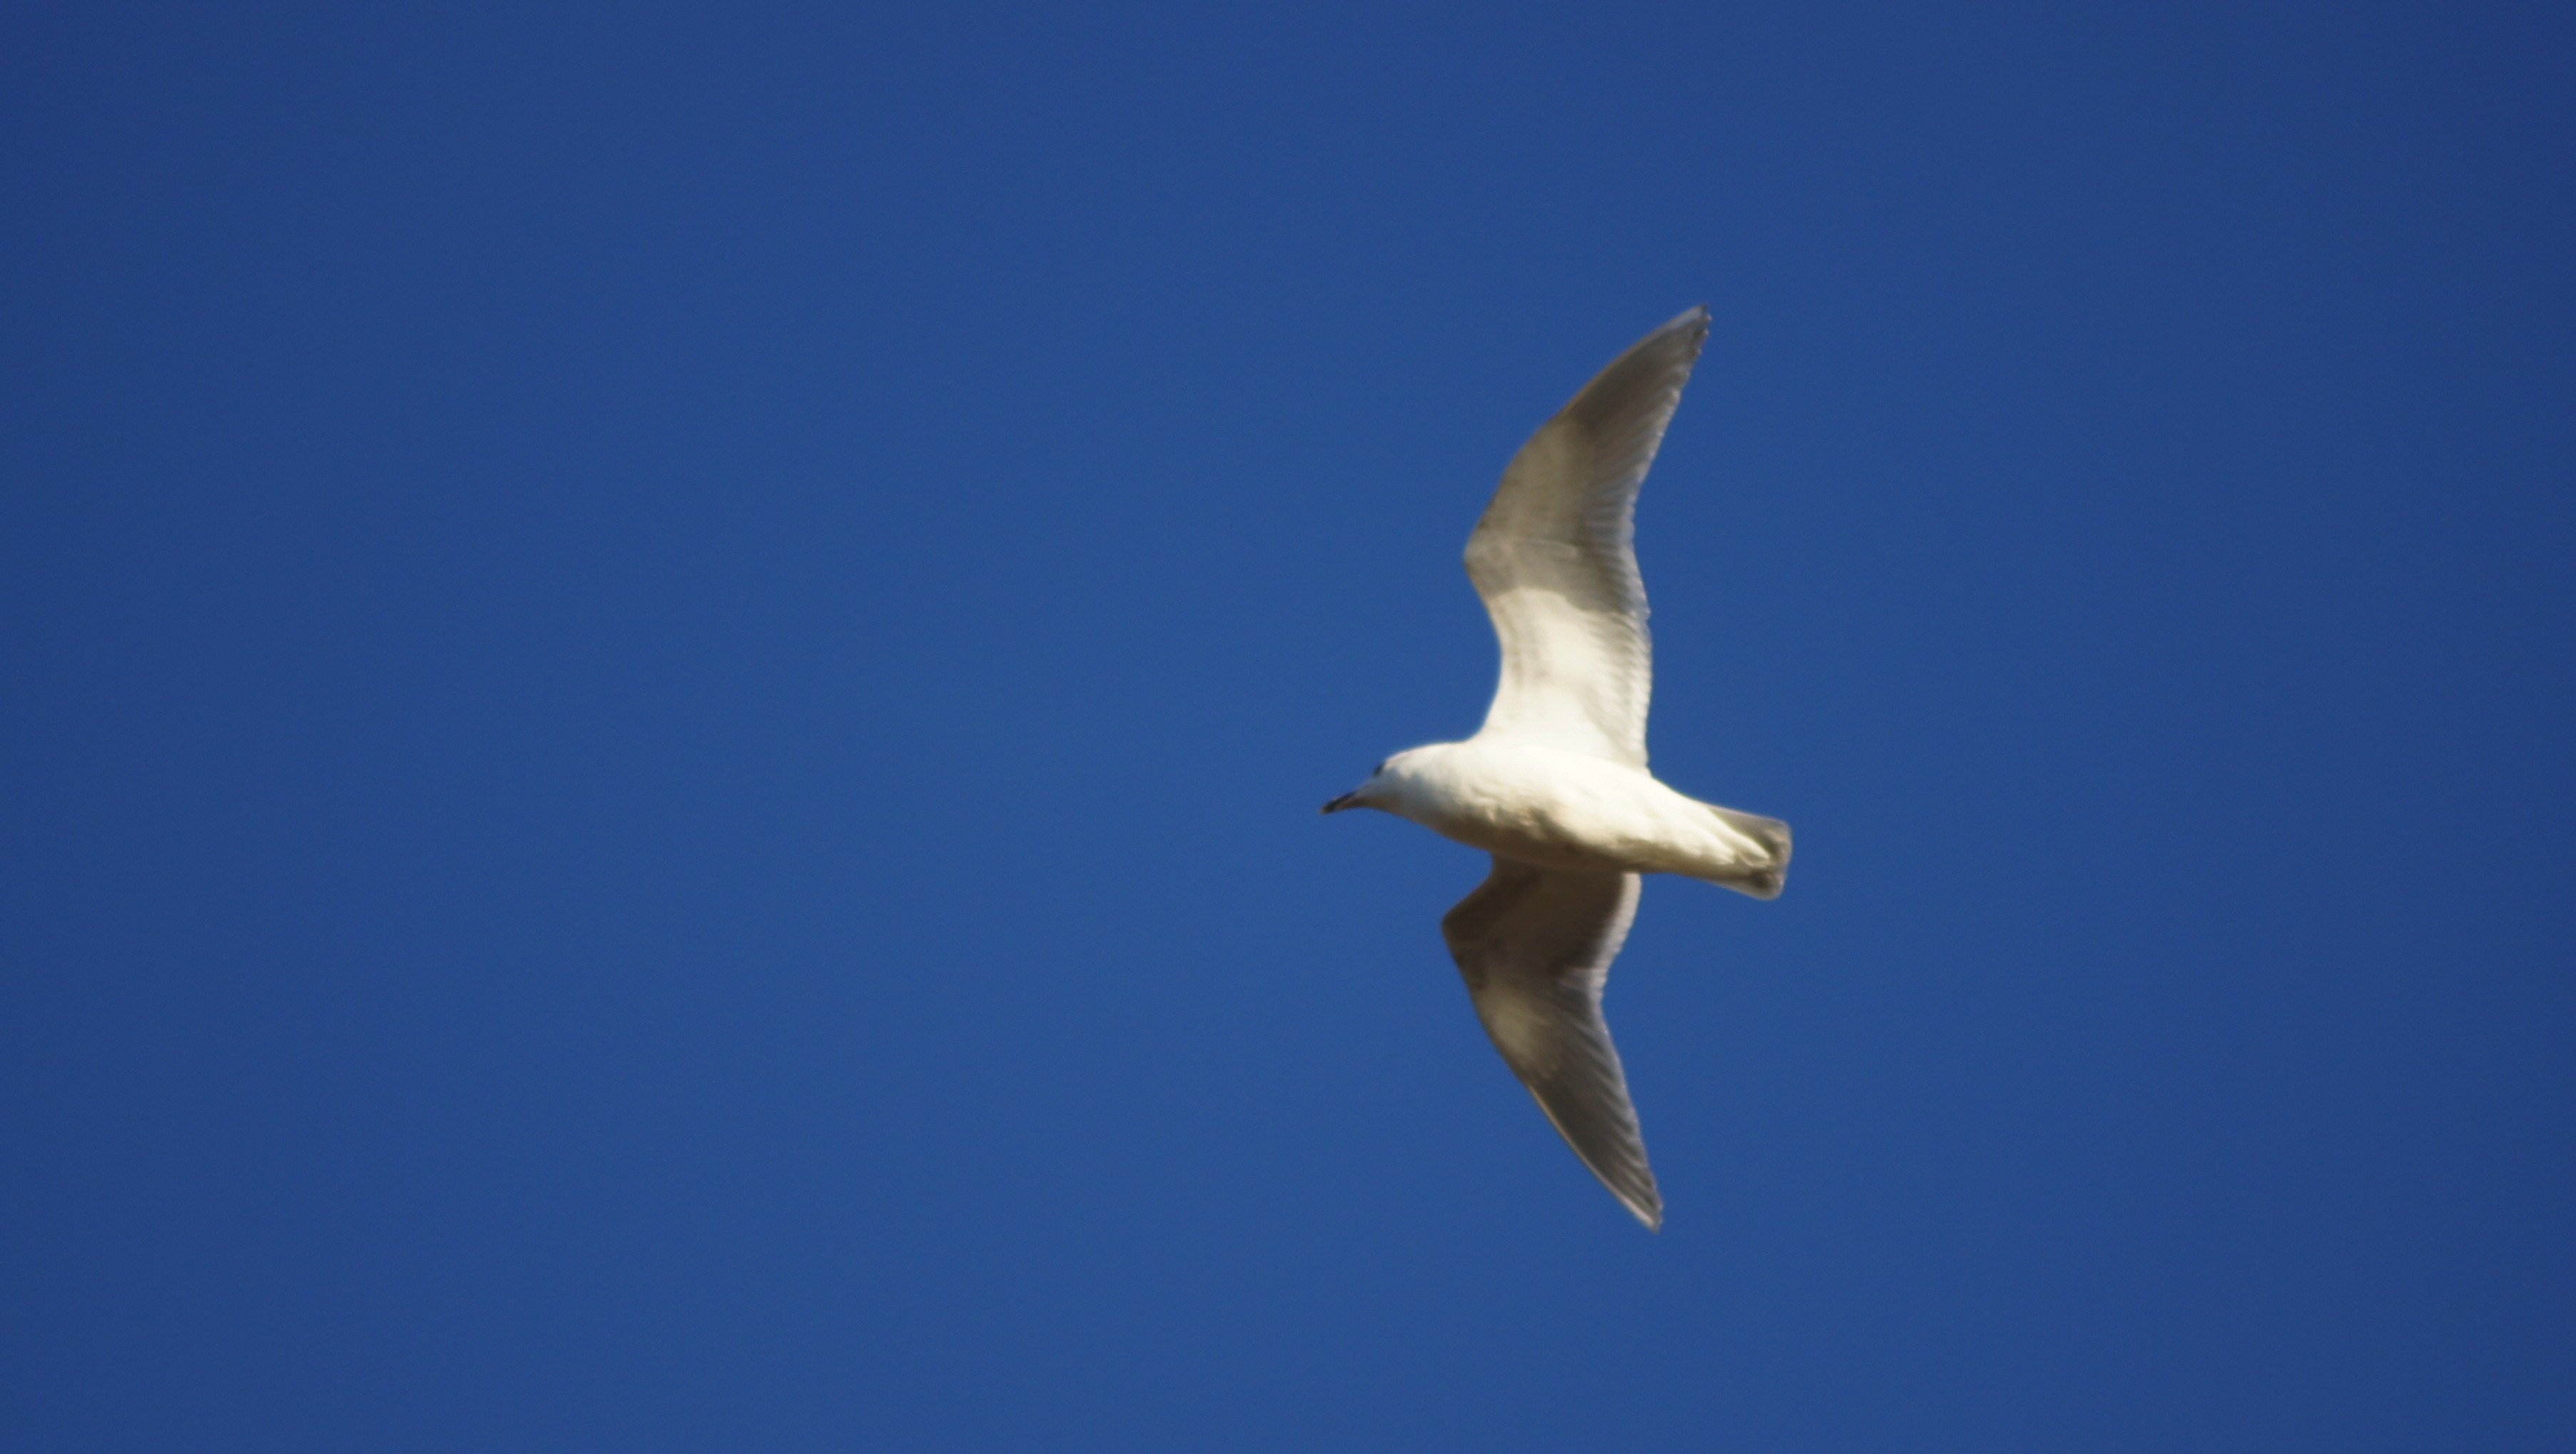
nature, wilderness, bird, wing, animal, seabird, fly, seagull, wildlife, wild, gull, beak, flight, mammal, freedom, feather, avian, majestic, blue sky, outdoors, wings, vertebrate, creature, charadriiformes